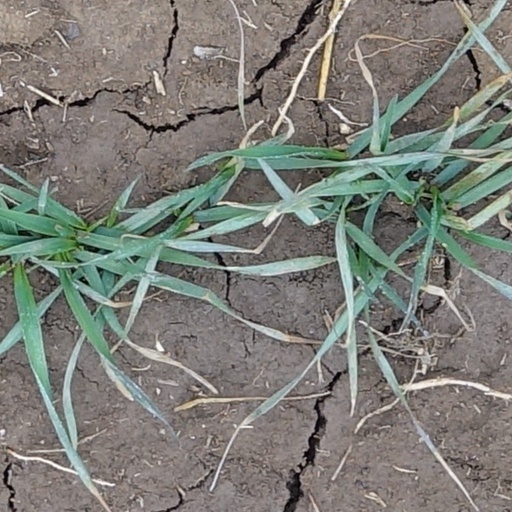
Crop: wheat